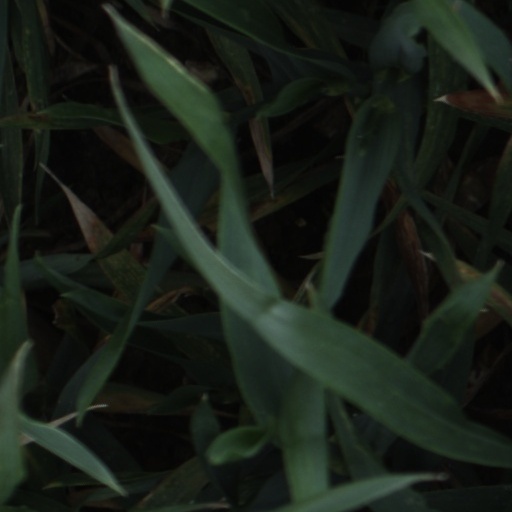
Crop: wheat